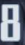
Number: 8